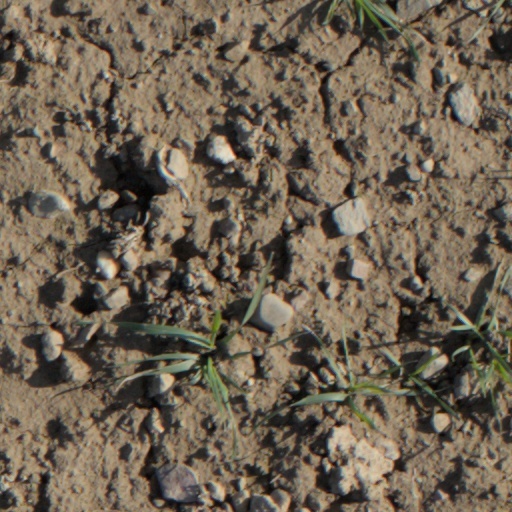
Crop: wheat